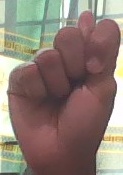
ASL sign: T